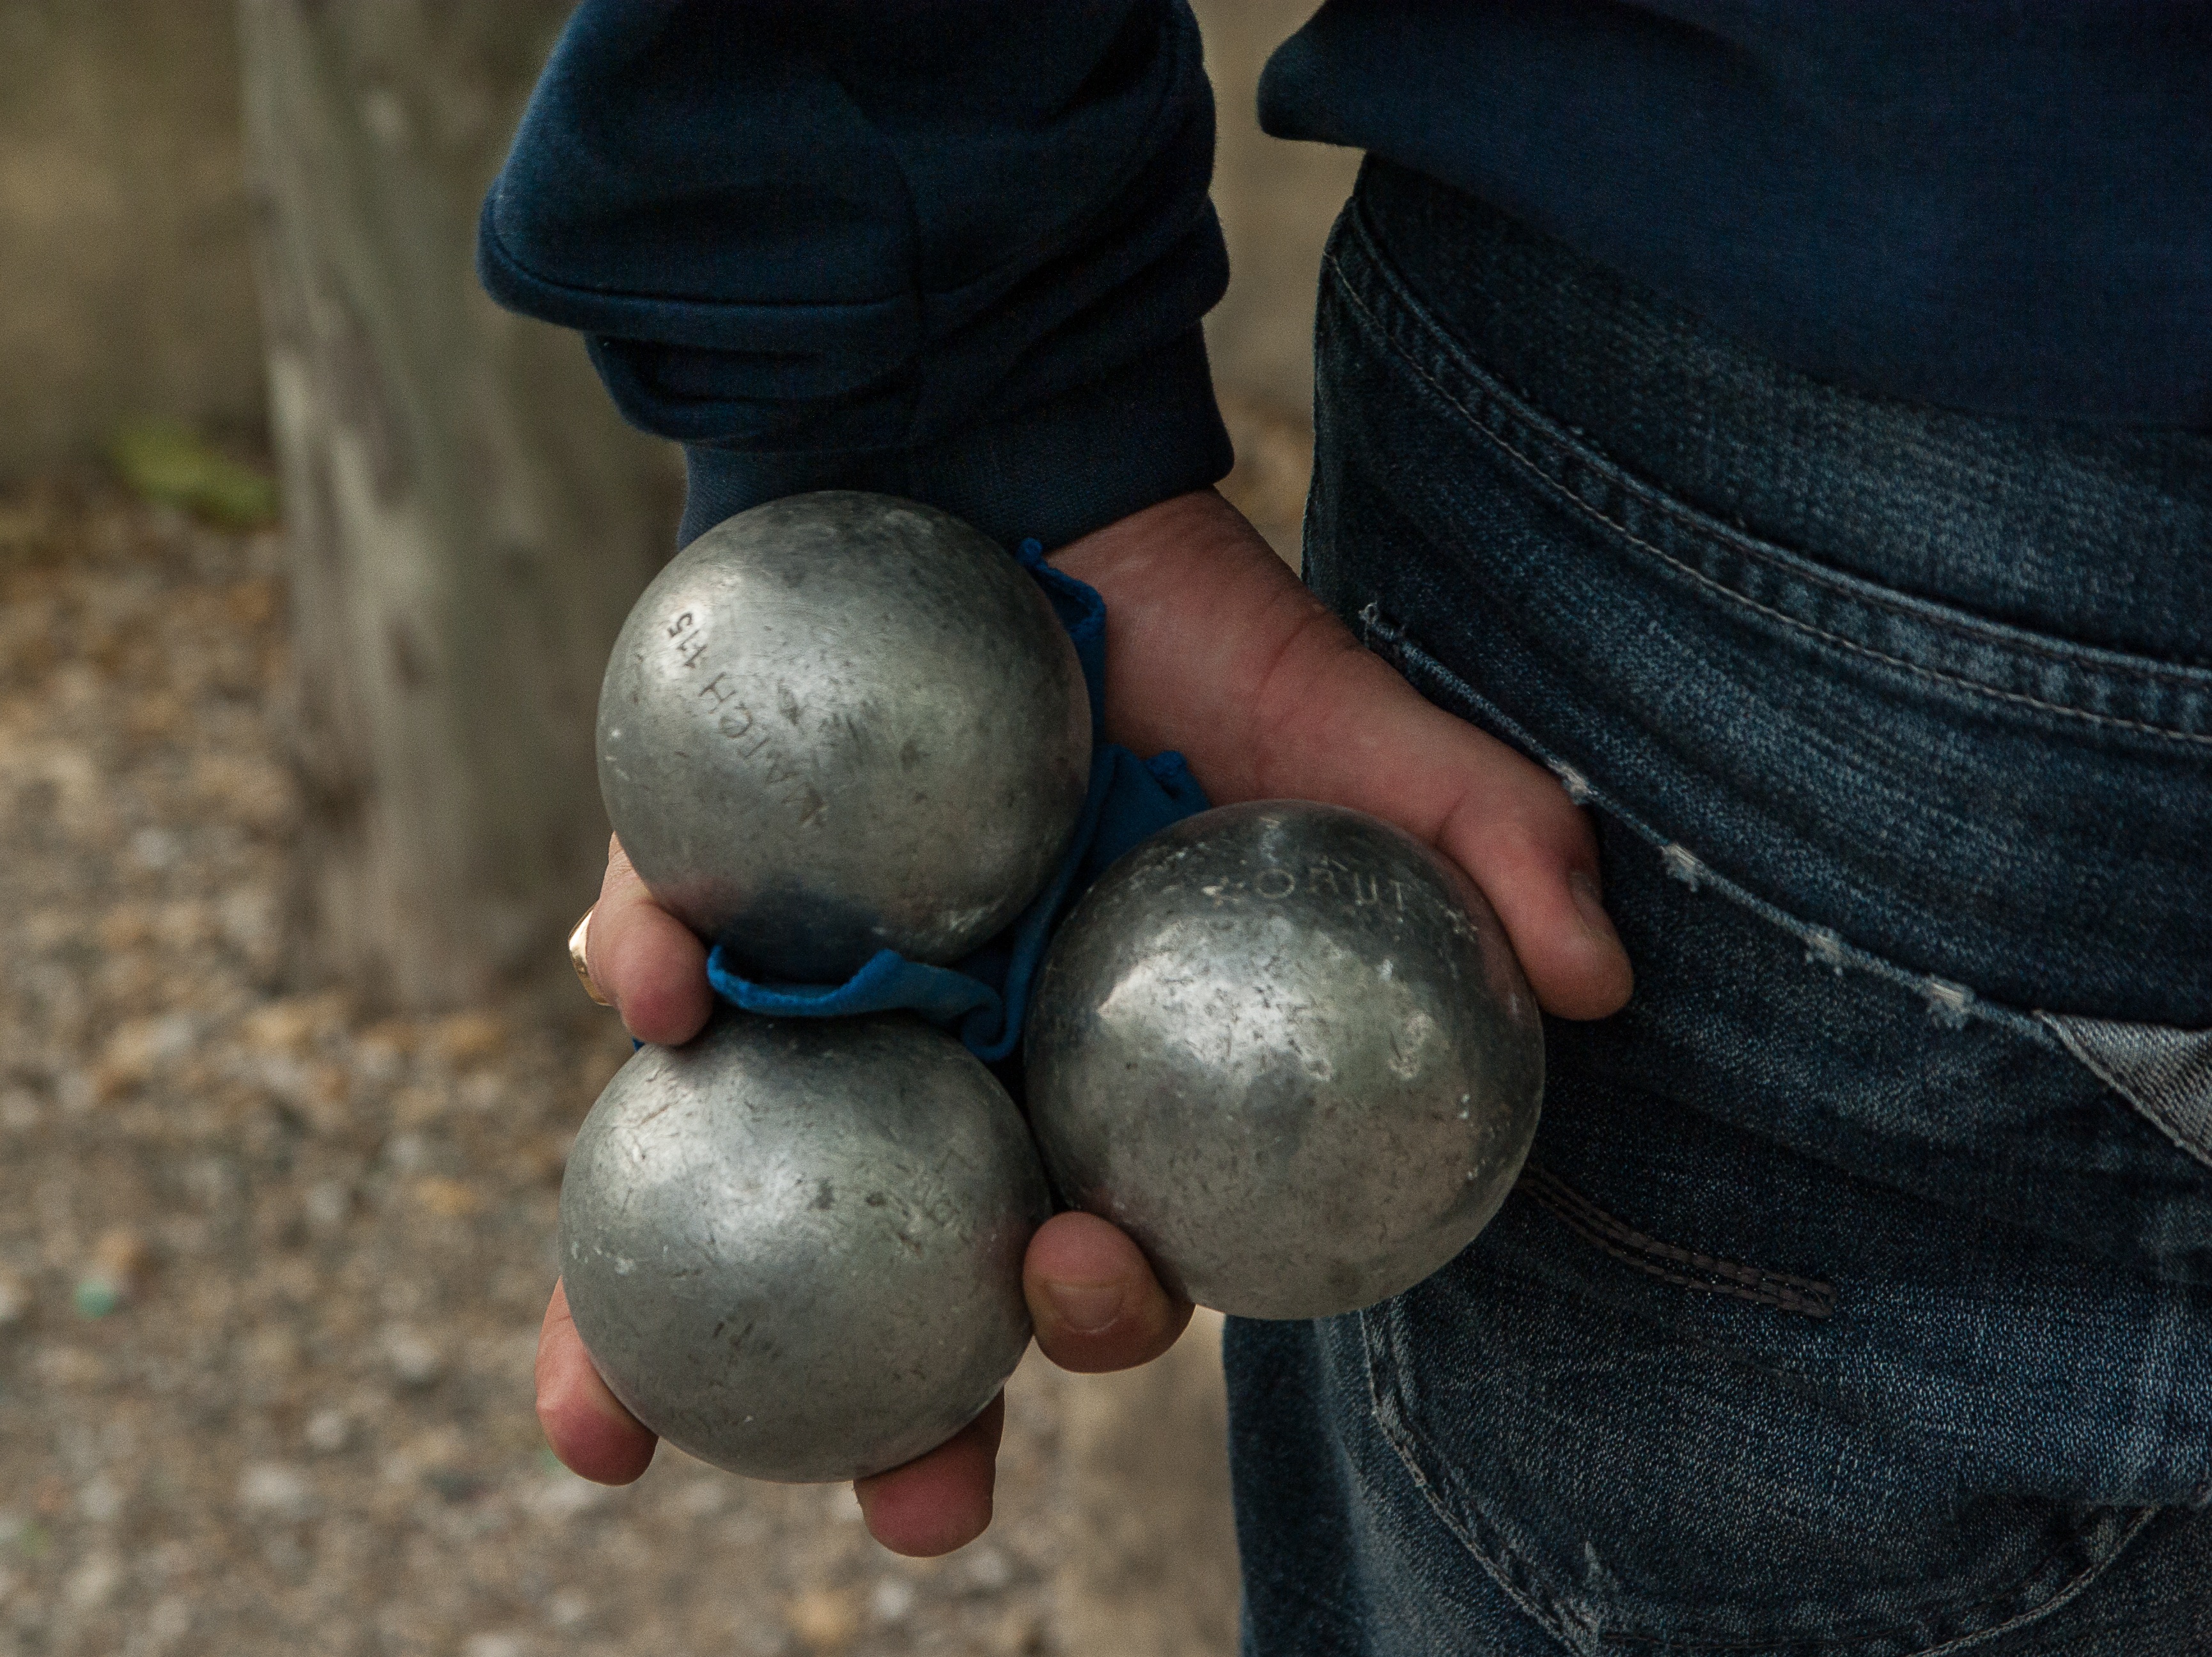
game, produce, blue, bowling, bowls